Bill English

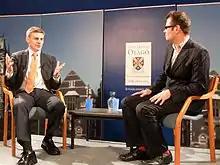
English interviewed as a part of the Vote Chat forum at the University of Otago, October 2011

At the 2008 election, English was re-elected by his electorate, winning by a margin of about 15,500 votes. He became Deputy Prime Minister of New Zealand and Minister of Finance in the fifth National Government, being sworn into office on 19 November 2008 and continued to serve in those roles until becoming Prime Minister on 12 December 2016. He was also made Minister of Infrastructure in National's first term of government and Minister responsible for Housing New Zealand Corporation and minister responsible for the New Zealand flag consideration process in its third.